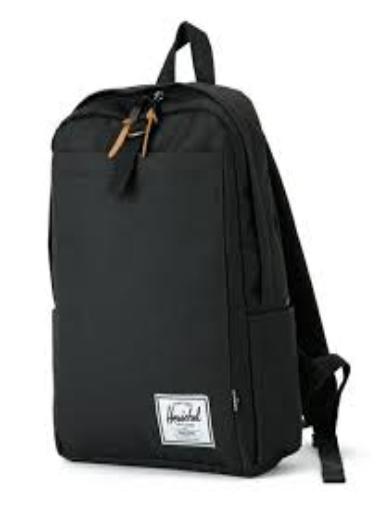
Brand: Herschel Supply
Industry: Clothes